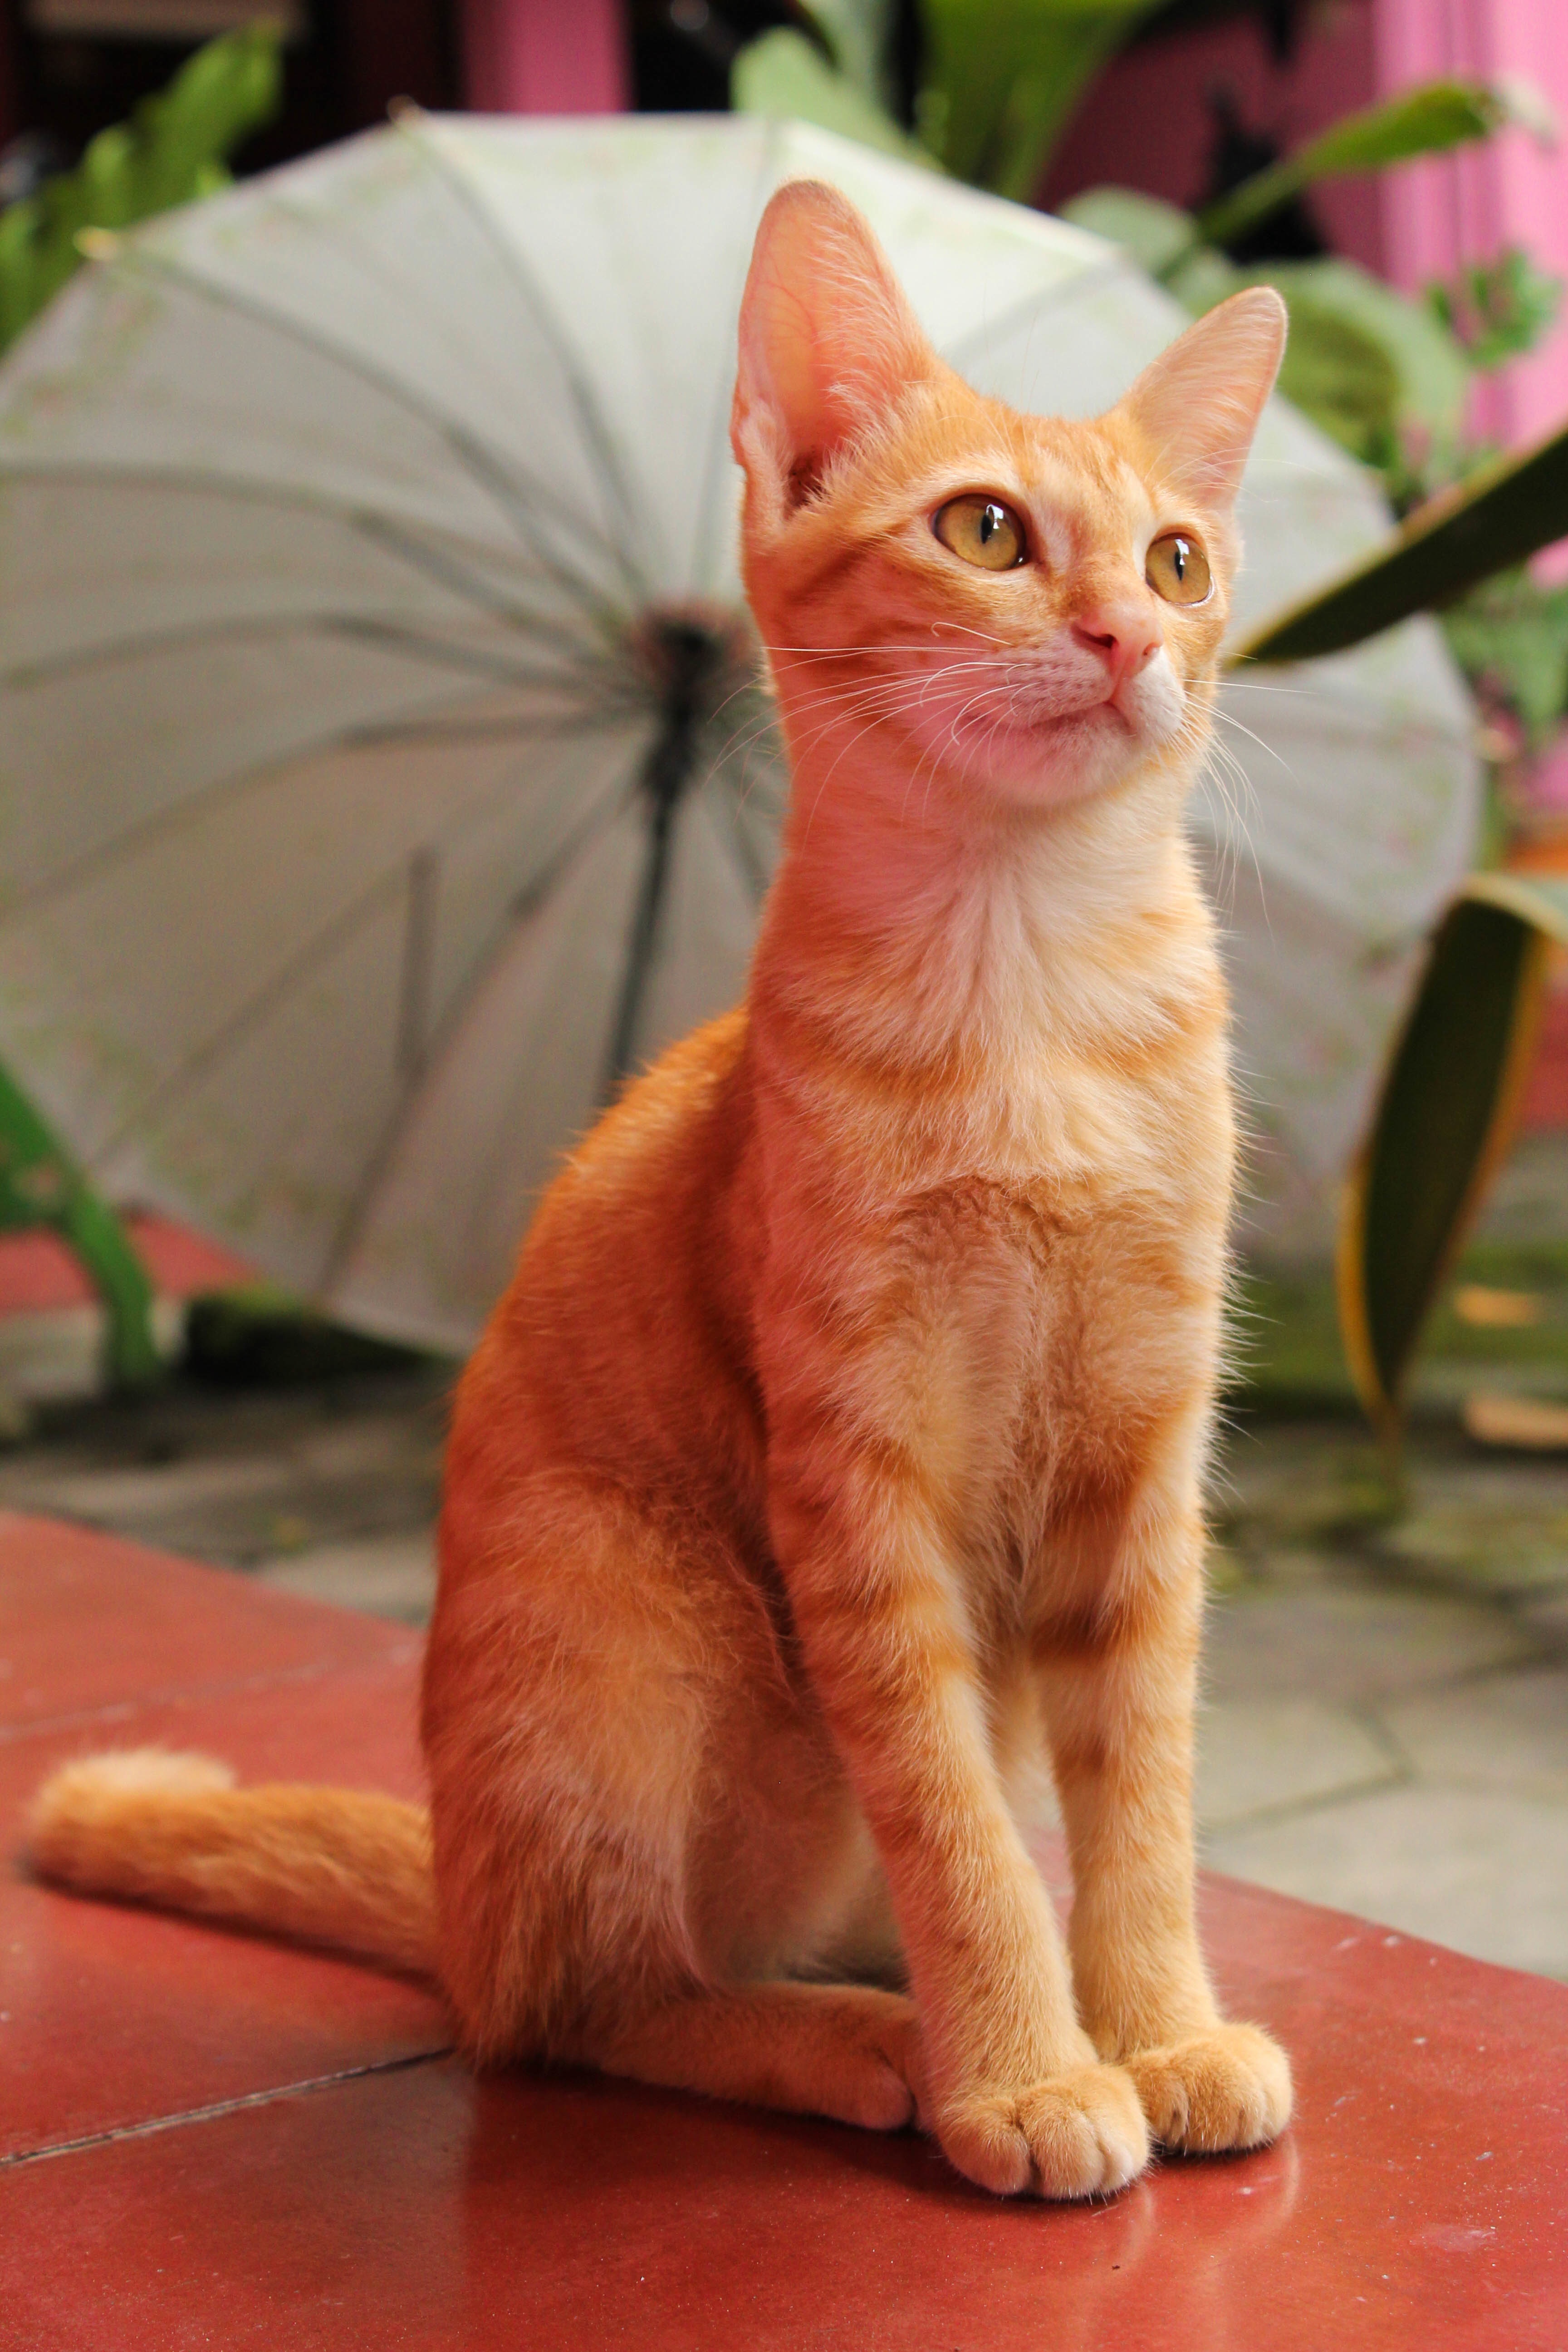
kitten, cat, mammal, nose, whiskers, vertebrate, small to medium sized cats, cat like mammal